Sir Alfred Newton, 1st Baronet

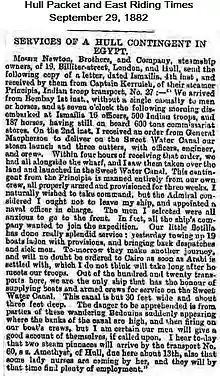
Principia supporting the troops in Egypt

Sir Alfred James Newton, 1st Baronet (18 November 1845 – 20 June 1921) was a British businessman. He was involved with the stock market flotation of several large privately owned retail stores, including Harrods in 1889 and D H Evans in 1894. He became Lord Mayor of London in 1900 and helped establish the City of London Imperial Volunteers who fought in the Second Boer War in South Africa. Mystery surrounds his death in 1921 from strychnine poisoning.